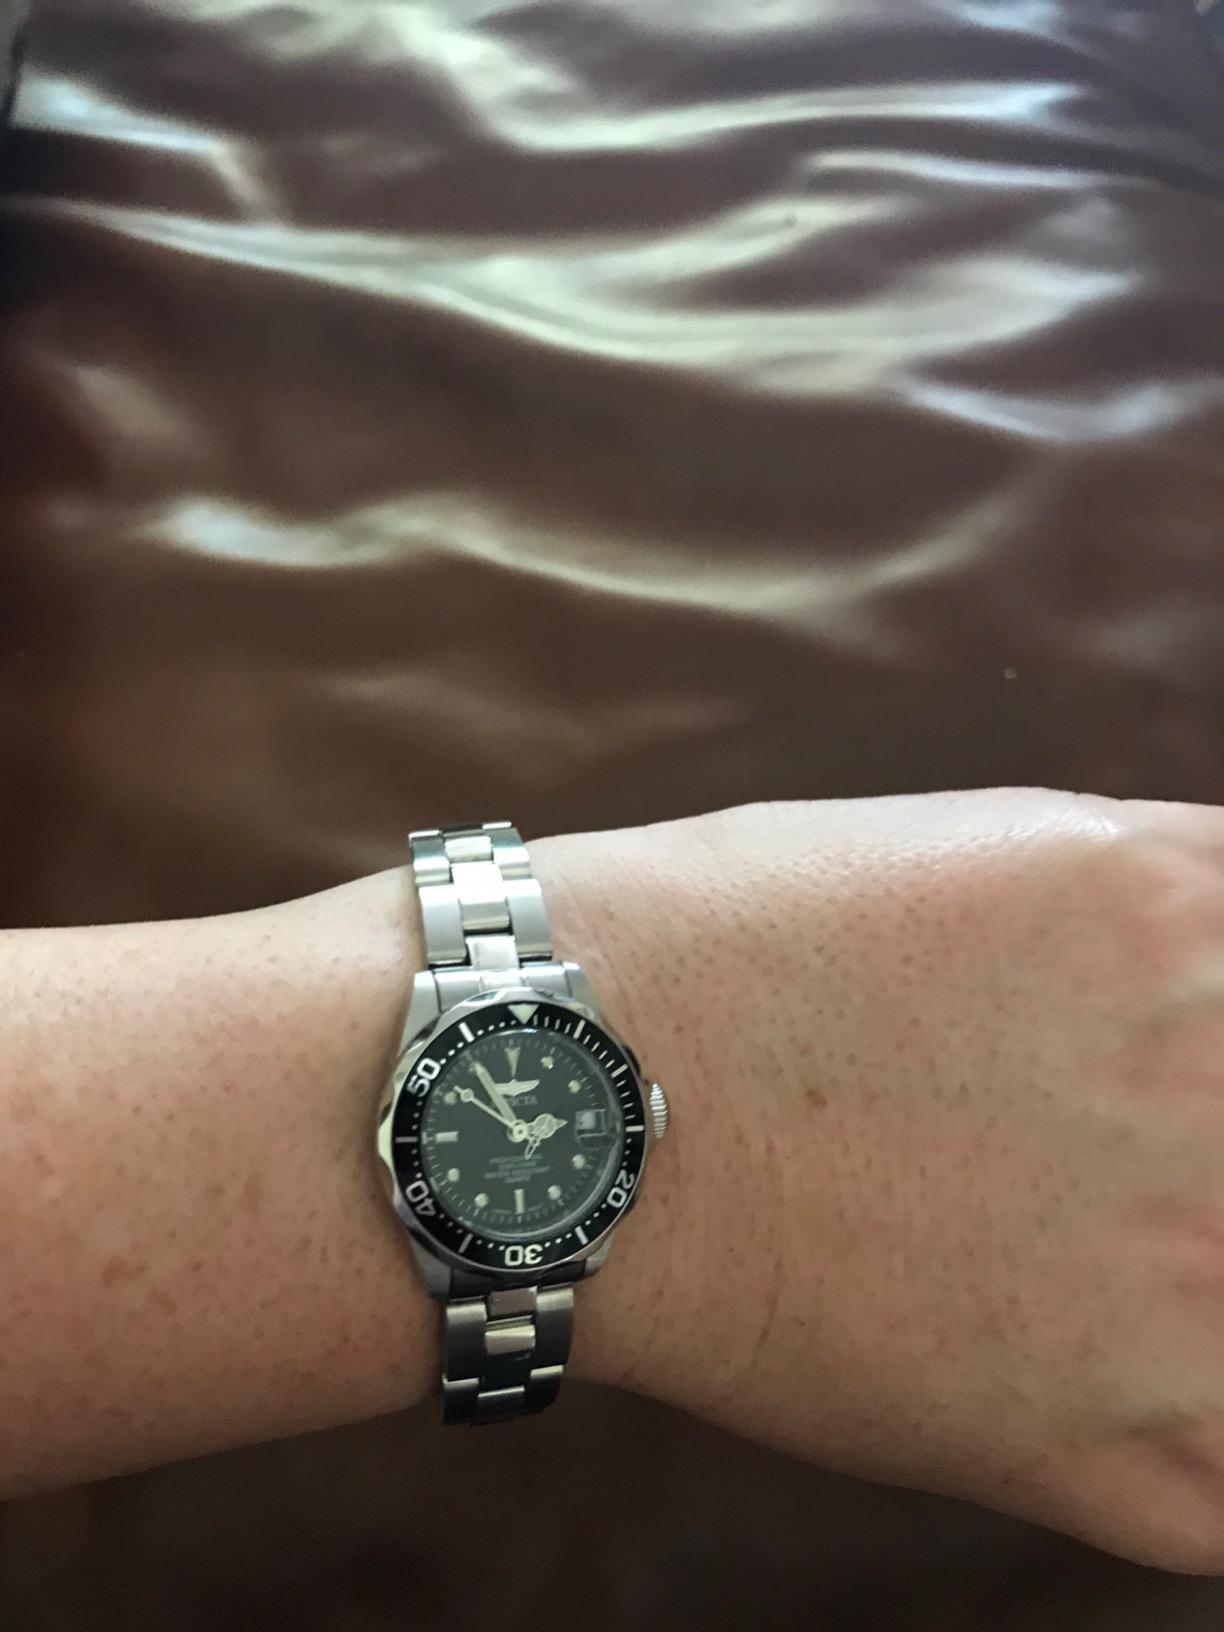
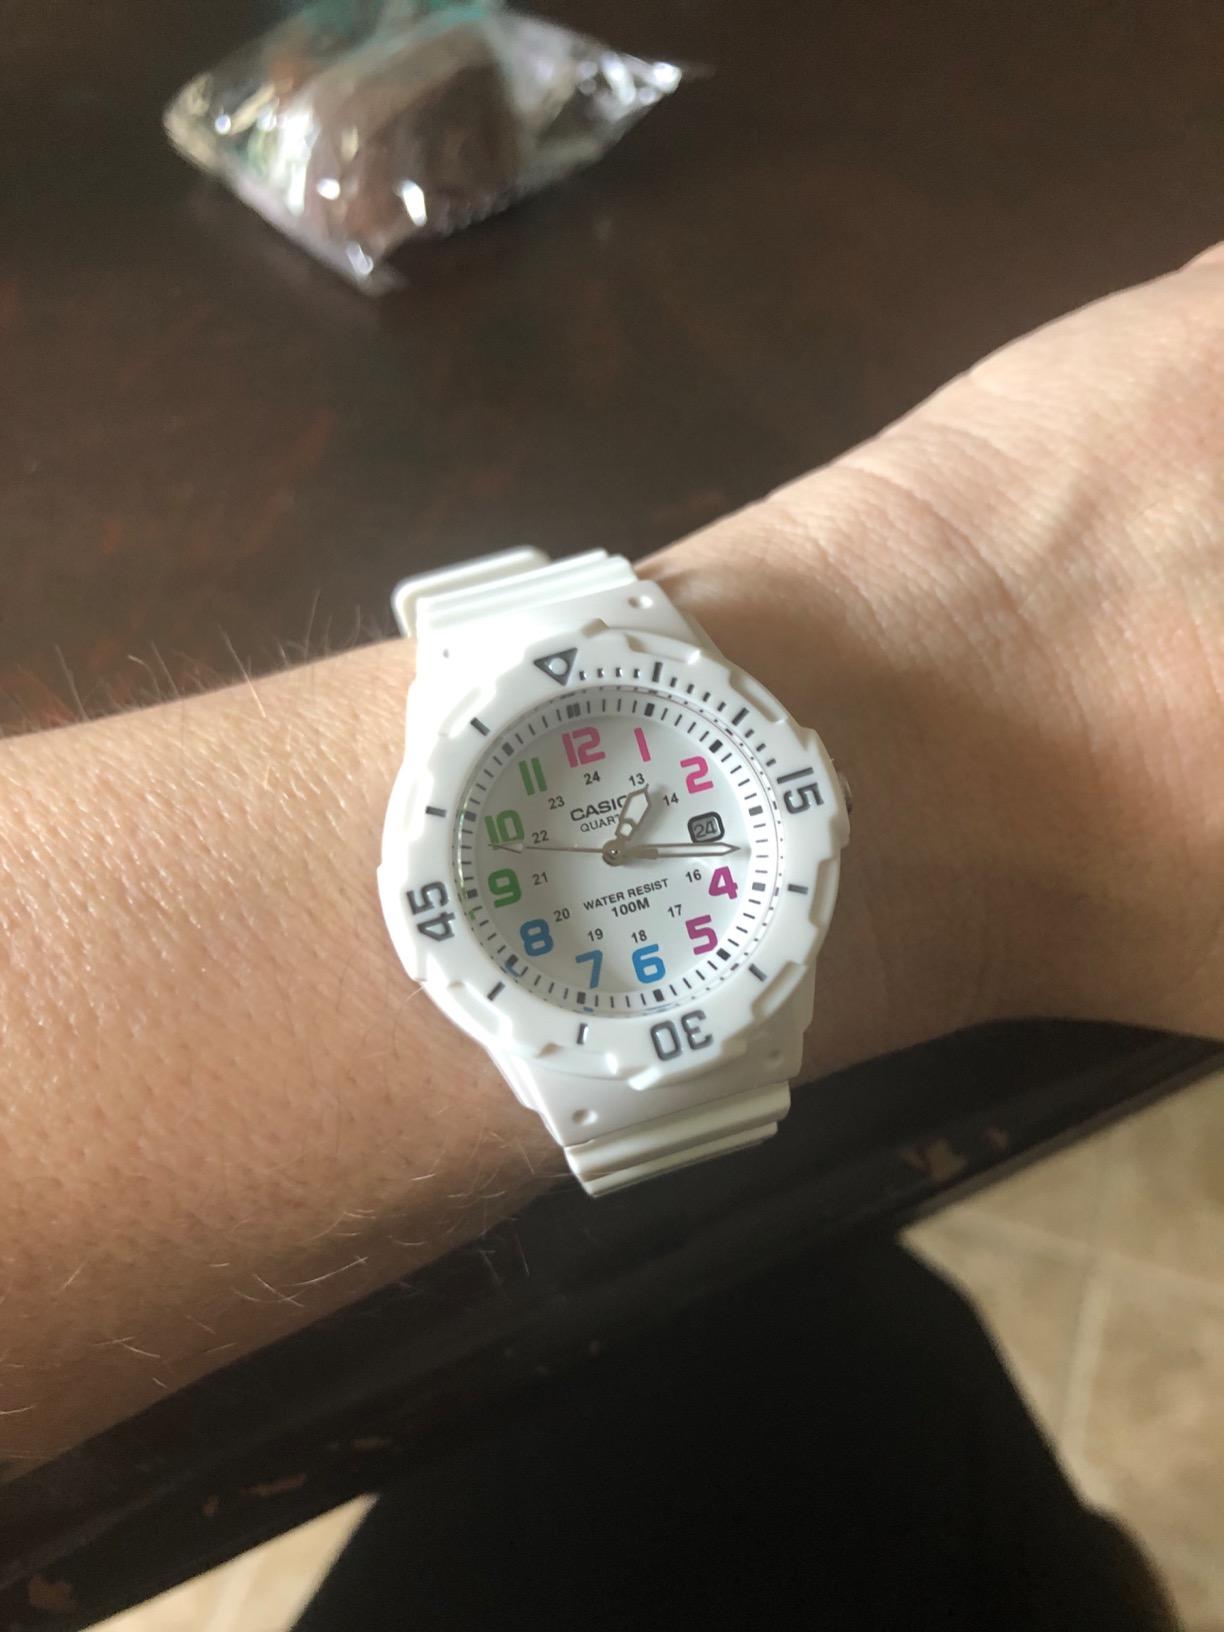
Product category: accessories_watch
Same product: no